Glazing (window)

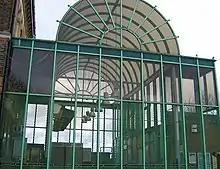
The large panes of glazing in this station are pieces of float glass.

The first recorded use of glazing in windows was by the Romans in the first century AD. This glass was rudimentary, essentially a blown cylinder that had been flattened out, and was not very transparent. In the eleventh century, techniques were developed where the glass was spun into a disc, creating a thinner circular window, or a cylinder was again formed, but this time it was cut from edge to edge and unrolled to make a rectangle-shaped window. The newer cylinder method remained the dominant method until the 19th century, and individual panes of glass were therefore limited in size to the dimensions of those cylinders.